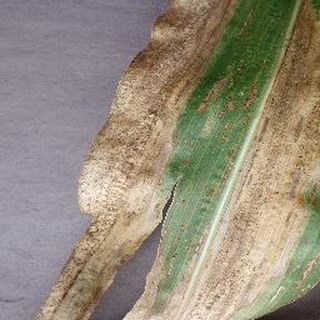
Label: corn_northern_leaf_blight